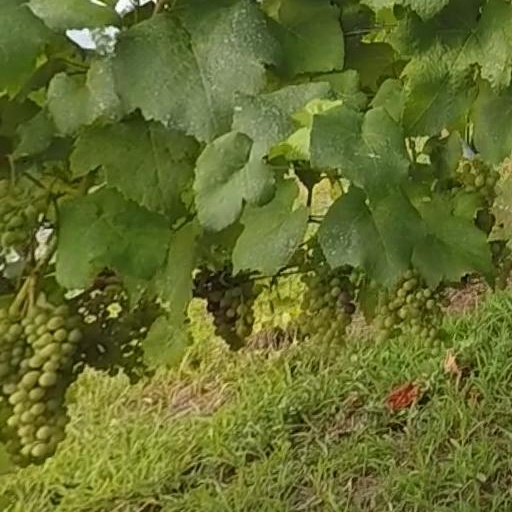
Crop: grape